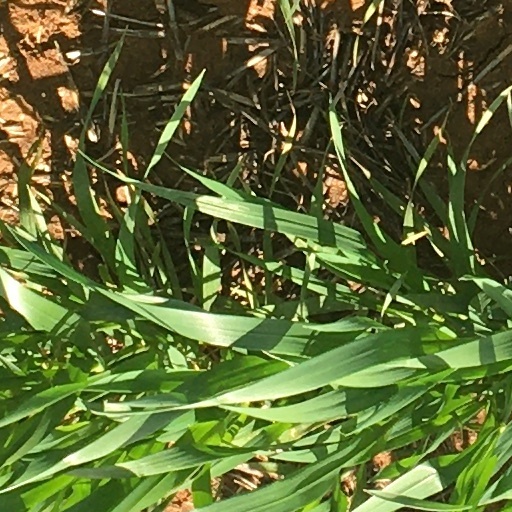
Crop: wheat